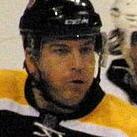
Age: 40